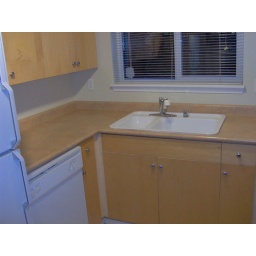
The cabinets in the kitchen around the sink and dishwasher. Facing west.